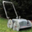
Label: lawn_mower